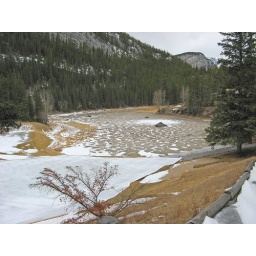
A dry lake bed near the Golf Course Drive, Banff. C9102